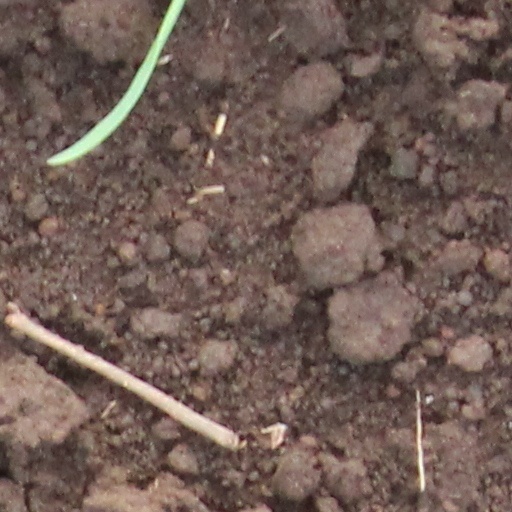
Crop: wheat